Surveillance Kanshisha

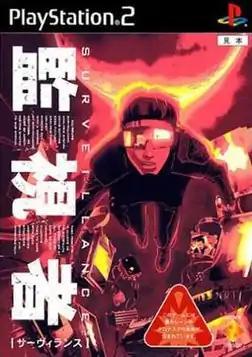
Official Box art of "Surveillance Kanshisha" released in Japan. The game's Asian release does not include the printed red triangle warning logo on mature content.

is a 2002 adventure video game developed and published by Sony Computer Entertainment for the PlayStation 2. Animated cutscenes was provided by Production I.G. It was not released outside Japan.